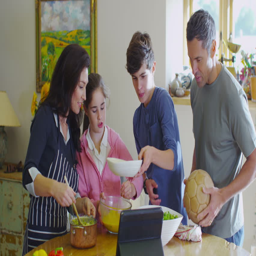
happy family following a recipe and preparing food together in the kitchen of their country home